HMS Kempenfelt (I18)

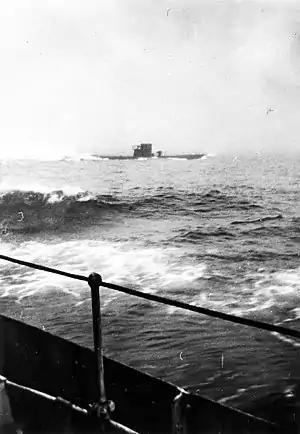
"U-210" photographed from "Assiniboine"s deck, 6 August 1942

Whilst escorting Convoy SC 94 in early August 1942 as part of Escort Group C1, "Assiniboine"s Type 286 radar spotted in a heavy fog on 6 August. The destroyer closed on the contact and briefly spotted the submarine twice before losing her in the fog. The submarine reappeared crossing the destroyer's bow at a range of , and both ships opened fire. The range was too close for "Assiniboine"s 4.7-inch guns to engage, but her .50-calibre machine guns shot up the submarine's deck and conning tower. This kept the Germans from manning their deck gun, but the flak gun was already manned and firing. The gun punched holes through the destroyer's plating that set some petrol tanks on the deck afire and disabled 'A' gun. It also claimed the only Canadian casualty during the engagement: Ordinary Seaman Kenneth "Wiley" Watson from Revelstoke, British Columbia. The destroyer was unable to ram "U-210" until the rear 4.7-inch gun hit the conning tower, killing the entire bridge crew and the .50-caliber machine guns were able to silence the flak gun. This caused Lieutenant Sorber, the senior surviving officer, to order the submarine to dive, but this meant that she had to hold a straight course while doing so. "Assiniboine" was able to take advantage of this and rammed "U-210" abaft the conning tower whilst she was diving. This caused the electric motors to fail, damaged her propellers and led to water entering the submarine, as a result of which Sorber ordered the ballast tanks to be blown and the submarine abandoned. The destroyer rammed her again when "U-210" resurfaced, dropped a pattern of depth charges set to detonate at shallow depth and hit her one more time with a 4.7-inch shell before the submarine finally sank. A number of survivors were rescued by "Assiniboine" and the British corvette , before the former ship departed for home for repairs as she was taking on water below the waterline. She required nearly two months of repairs at Halifax and was assigned to Escort Group C3 when they were completed on 20 December. Whilst en route to Londonderry, "Assiniboine" dropped a shallow pattern of depth charges on a submarine contact and badly damaged her stern on 2 March 1943. The ship was repaired at Liverpool between 7 March and 13 July and then assigned to Escort Group C1. She continued her escort work until April 1944 when she began a refit at Shelburne, Nova Scotia. Upon its completion in July, "Assiniboine" was assigned to the Western Approaches Command. The following month, the 12th Support Group, including "Assiniboine", engaged three German minesweepers on 12 August, without sinking any. She remained in British waters for the rest of the war; the ship was damaged in a collision with on 14 February 1945 and was under repair until early March.